Les Cèdres

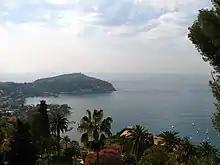
Cap Ferrat

The Jardin botanique "Les Cèdres" (14 hectares), often called simply Les Cèdres or the Jardin de la villa "Les Cèdres", is a private botanical garden located at 57 Avenue Denis Séméria, Saint-Jean-Cap-Ferrat, Alpes-Maritimes, Provence-Alpes-Côte d'Azur, France.